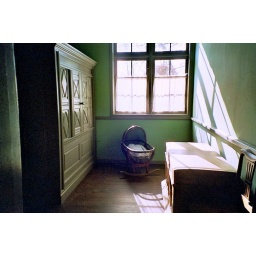
On the left side in the wall unit is the parent's bed